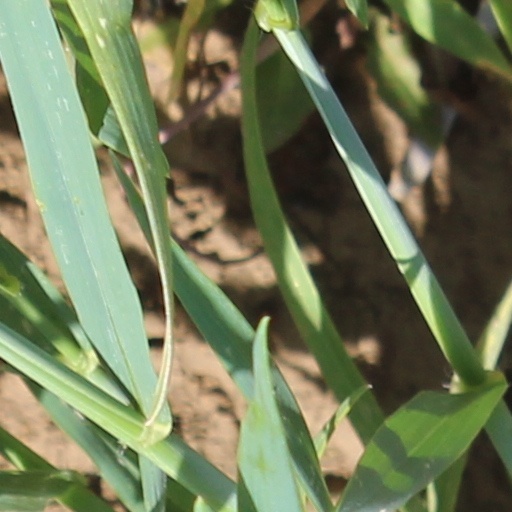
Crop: wheat